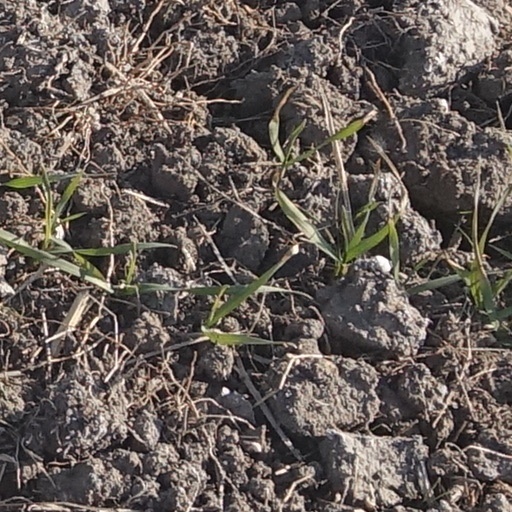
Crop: wheat